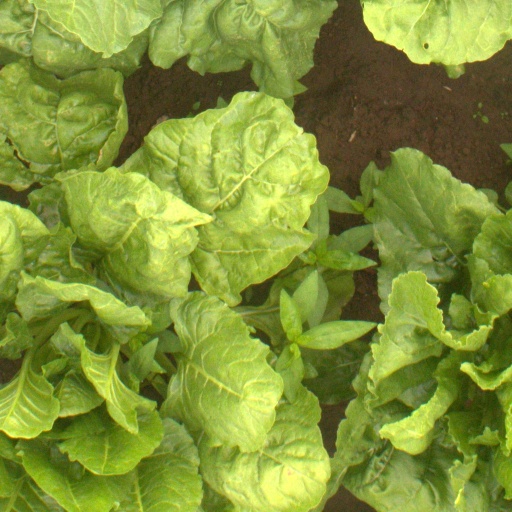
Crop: sugar beet